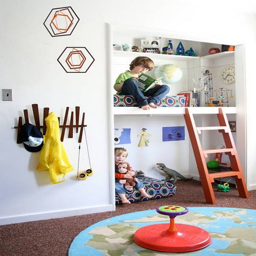
a closet turned into play area - cool but now where do they put their clothes ?